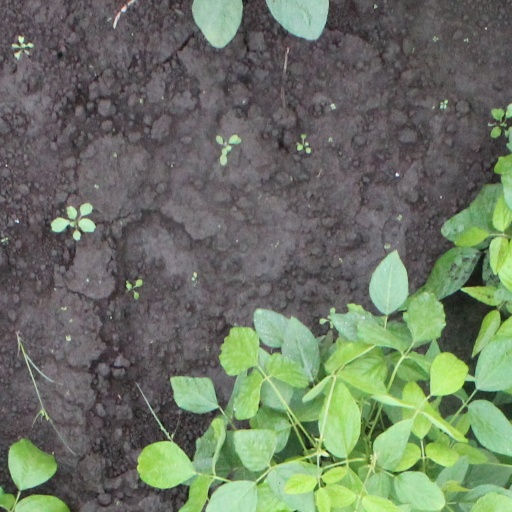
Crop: soybean